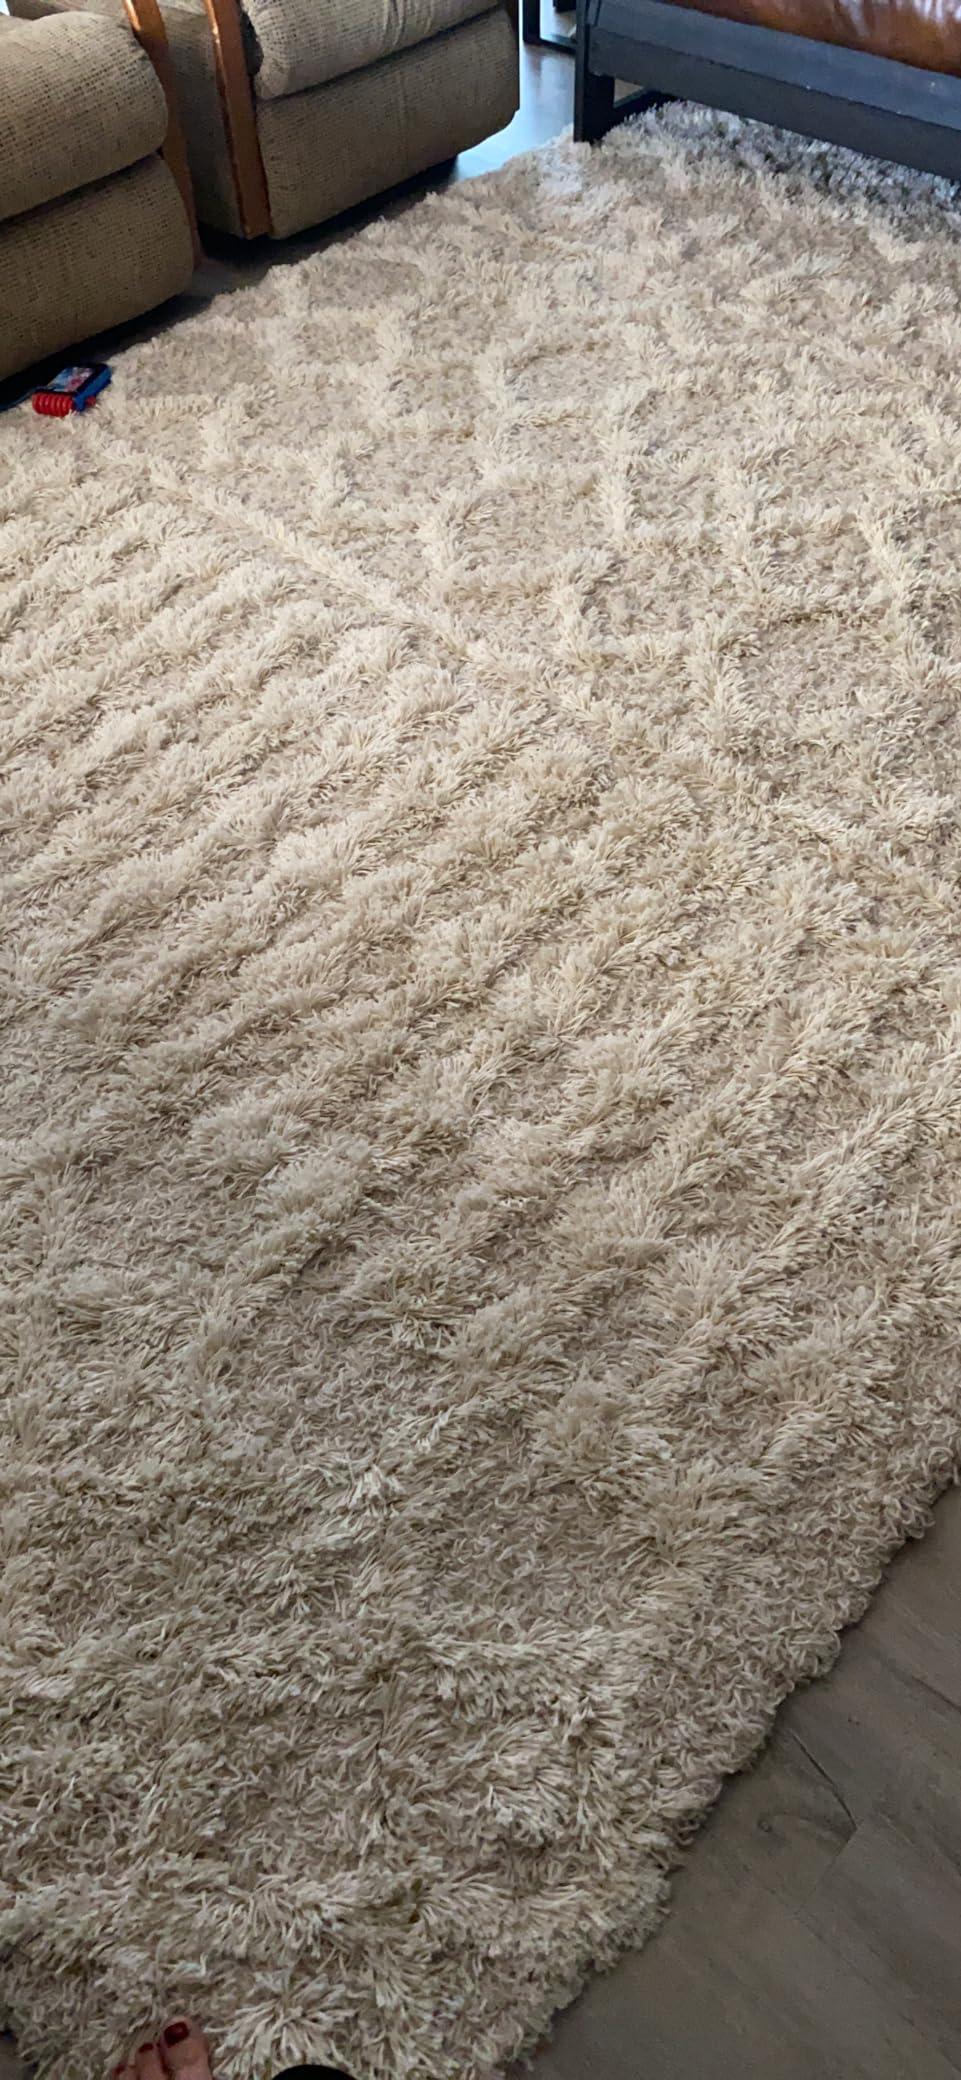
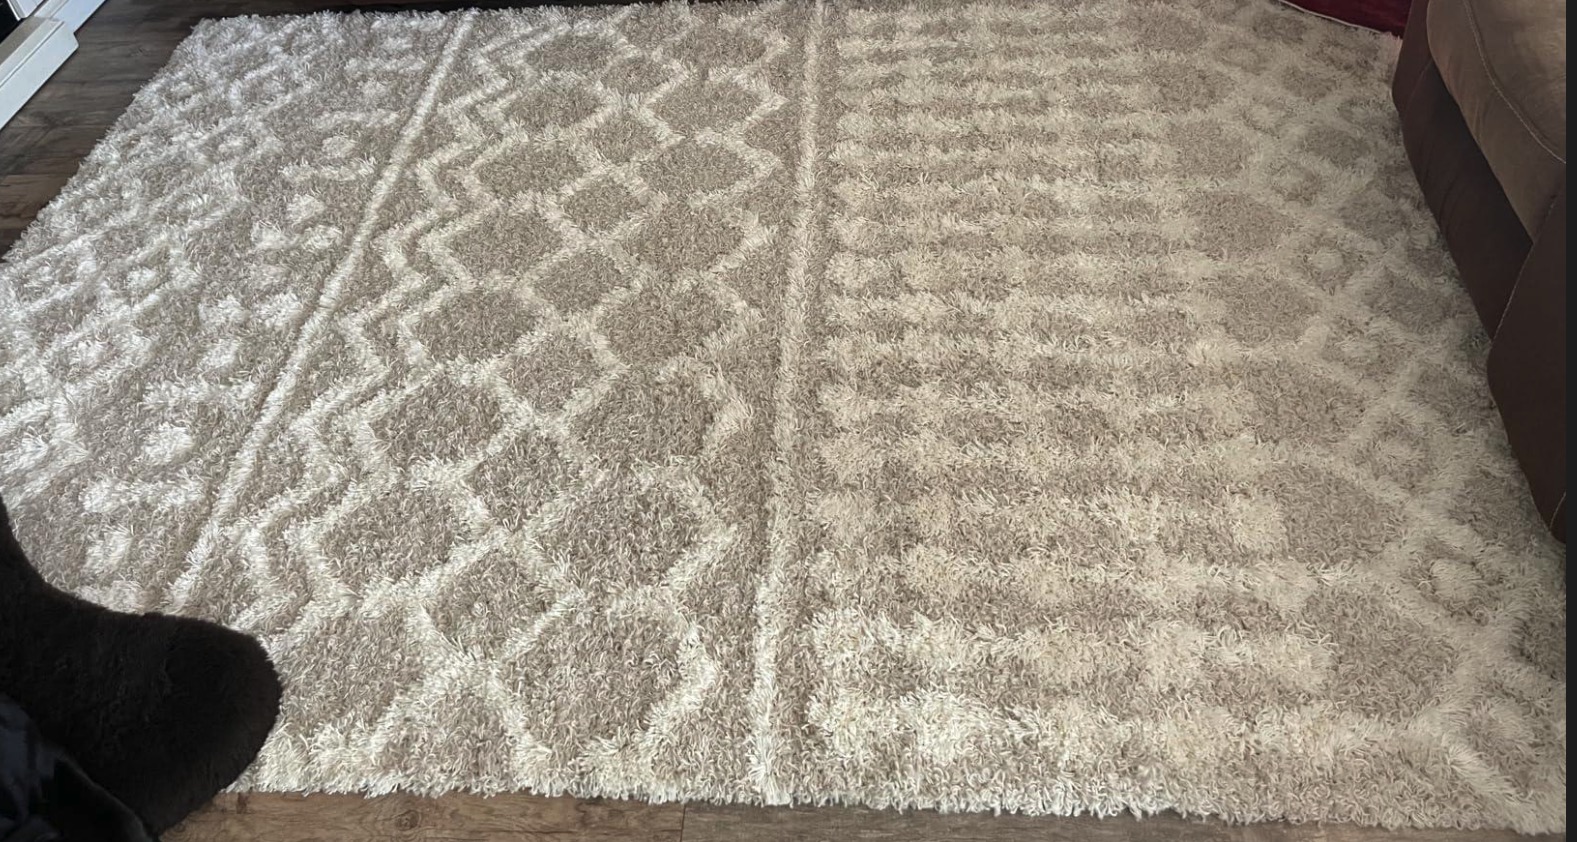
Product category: misc
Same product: yes